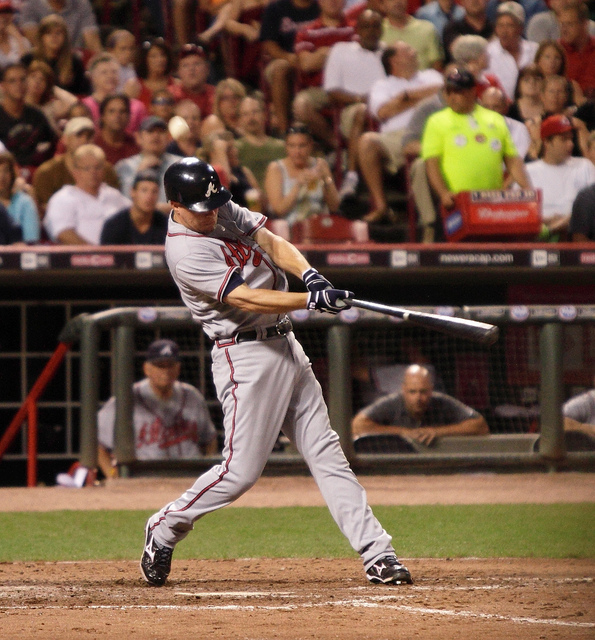
một trận thi đấu bóng chày nam đang diễn ra ở trên sân